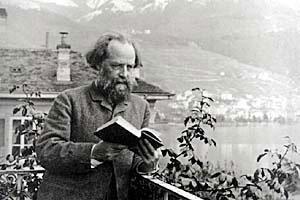
Élisée Reclus, né à Sainte-Foy-la-Grande (Gironde) le 15 mars 1830 et mort à Torhout en Belgique le 4 juillet 1905, est un géographe libertaire.
L'environnement est « l'ensemble des éléments qui entourent un individu ou une espèce et dont certains contribuent directement à subvenir à ses besoins », ou encore comme « l'ensemble des conditions naturelles et culturelles susceptibles d’agir sur les organismes vivants et les activités humaines ».
Élisée Reclus, de son nom complet Jacques Élisée Reclus, né le 15 mars 1830 à Sainte-Foy-la-Grande et mort à Torhout en Belgique le 4 juillet 1905, est un géographe et militant anarchiste français.